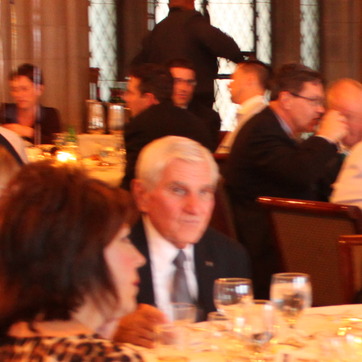
Material: skin